Renato Corona

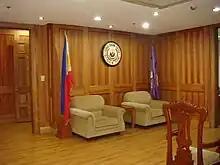
Corona's judicial chambers after the impeachment.

Corona said that the case against him was politically motivated as part of then-President Benigno Simeon Aquino III's persecution of his perceived political enemies. "This whole sordid affair has all been about politics from beginning to end . . . . It is about Hacienda Luisita: the P10 billion compensation which the President's family reportedly wants for the land that was simply lent to them by the government; the need to terrorize and instill a chilling effect on the justices of the Supreme Court to be able to bend their decisions in favor of the Malacanang tenant," Corona said in a speech delivered during the blessing of the Justicia Room of the Ateneo Law School.